Kaheawa Wind Power

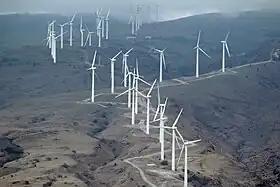
Phase I & II, all 34 Wind turbines

Kaheawa Wind Power is one of the largest wind farms in Hawaii. It is located on the island of Maui above the town of Maalaea in the West Maui Mountains. Phase one (KWP I) of the project was completed in 2006 by developer and operator First Wind and produces 30 MW from 20 GE Energy 1.5 MW wind turbines.